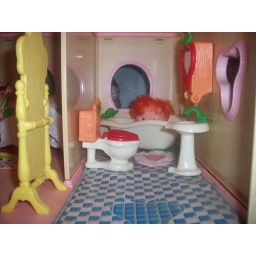
Little Apple Dumplin' enjoys a bath in the bathtub